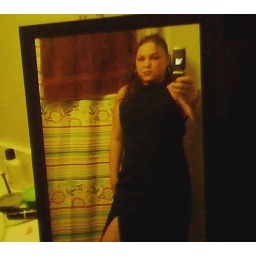
lookin good in the black dress